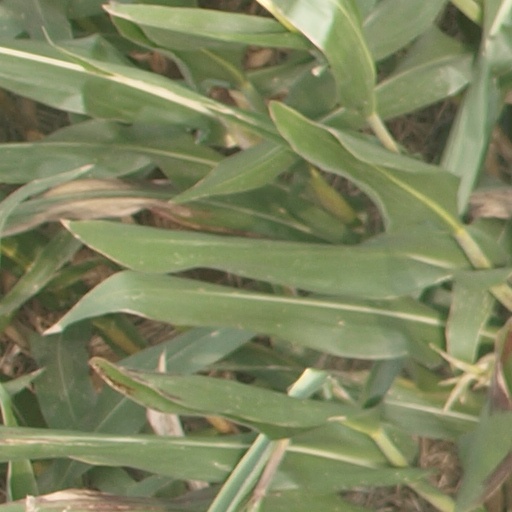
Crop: maize; corn